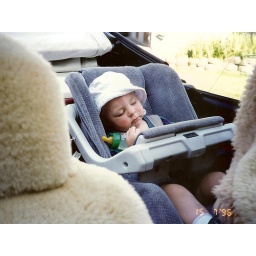
Sam sleeping in the car. Could not bear to wake him and his brother ~